Traktor

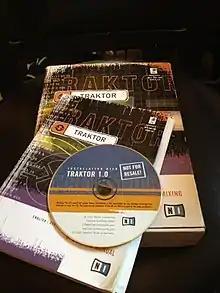
The first version of Traktor DJ Studio, released in 2001.

Traktor was first released in 2000. The initial versions available were "Traktor DJ" and "Traktor Studio", with Studio being the version with the most functionality.